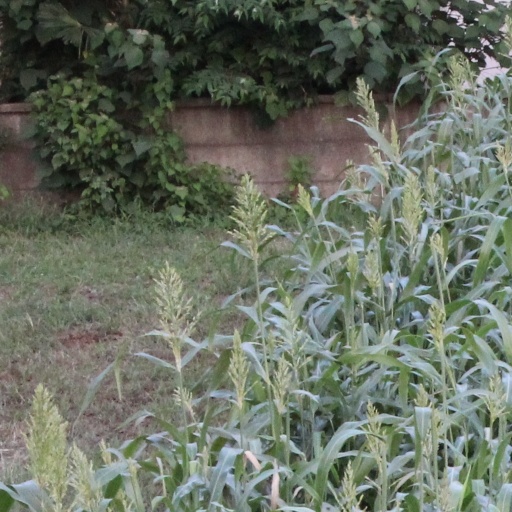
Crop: sorghum